Ghost Ship (sculpture)

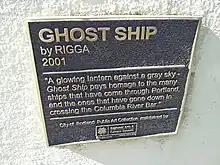
Plaque for the sculpture

"Ghost Ship" is located at 5 Southeast Madison Avenue, along the Eastbank Esplanade. Installed in 2001, the sculpture is one of four by Rigga along the esplanade; the others are "Echo Gate" and "Stack Stalk" by Ean Eldred and "Alluvial Wall" by Peter Nylen. It is hexagonal-shaped, measures x x , and is made of copperplate, copper bar, stainless steel, hundreds of pieces of art glass, a metal halide lamp, and a halogen lamp. Its base measures .